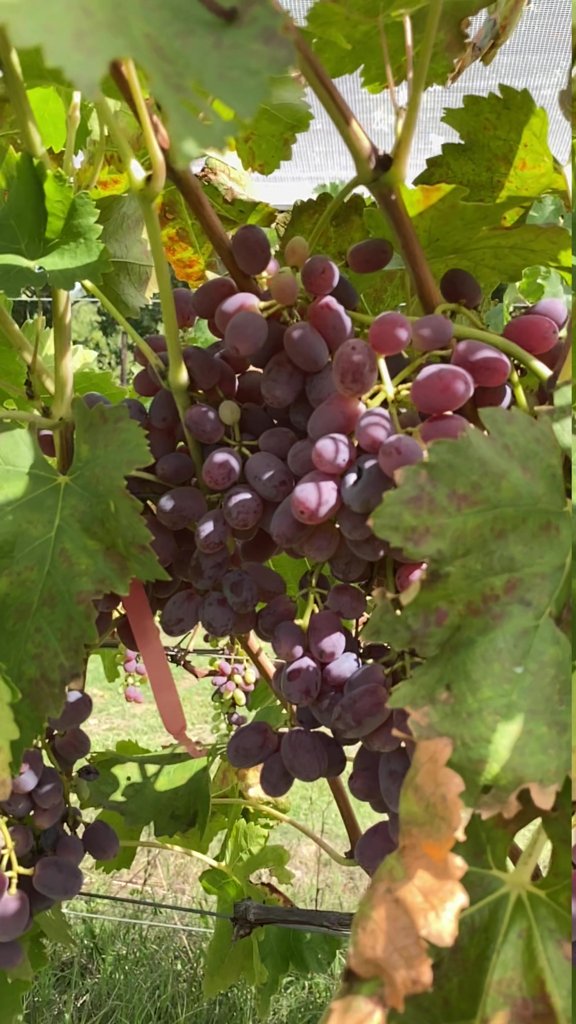
Berries visible: 202
Grape clusters: 5